Tim Conway

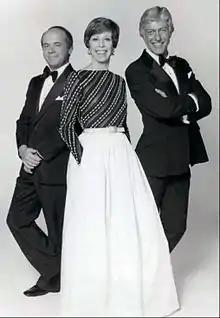
(L to R): Conway, Carol Burnett, and Dick Van Dyke in the final season

Starting with the 1975–76 season, Conway became a regular on "The Carol Burnett Show" (replacing Lyle Waggoner), after having been a frequent guest for the show's first eight seasons. Conway's work on the show earned him four Emmy Awards — one for writing and three for performance, one of which was before he became a regular. Two of Conway's memorable characters on the Burnett Show were The Oldest Man, whose shaggy white hair, slow speech, and shuffling gait ran counter to the much-needed energy levels of the various occupations in which he was usually found, and Mr. Tudball, a businessman whose intentions of running a "ship-shape" office were usually sunk by the bored indifference of his secretary, Mrs. Wiggins (Burnett). Although the character was widely thought to be Swedish, Conway used a Romanian accent learned from his mother.